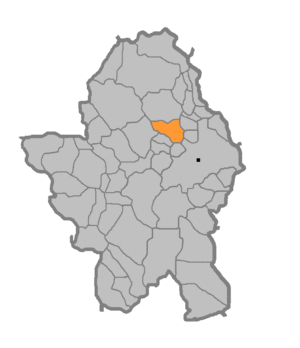
Motike est une localité de Bosnie-Herzégovine. Elle est située sur le territoire de la Ville de Banja Luka et dans la République serbe de Bosnie. Selon les premiers résultats du recensement bosnien de 2013, elle compte 2 622 habitants.